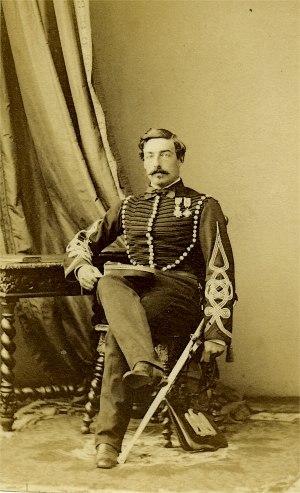
Cet article est une liste de saint-cyriens notoires, qui disposent d'un article Wikipédia, classée par promotion, et par ordre alphabétique à l'intérieur de chacune d’elles.
Marie Louis Antonin de Viel de Lunas d'Espeuilles, ou Antonin Gislhain Napoléon Ludovic Christian de Viel de Lunas, est un général et homme politique français du Second Empire et de la Troisième République, né le 19 mai 1831 à Paris, et mort le 21 novembre 1913 à Saint-Honoré-les-Bains.